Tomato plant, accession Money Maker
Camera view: horizontal (90 deg, fisheye); turntable rotation: 150 degrees
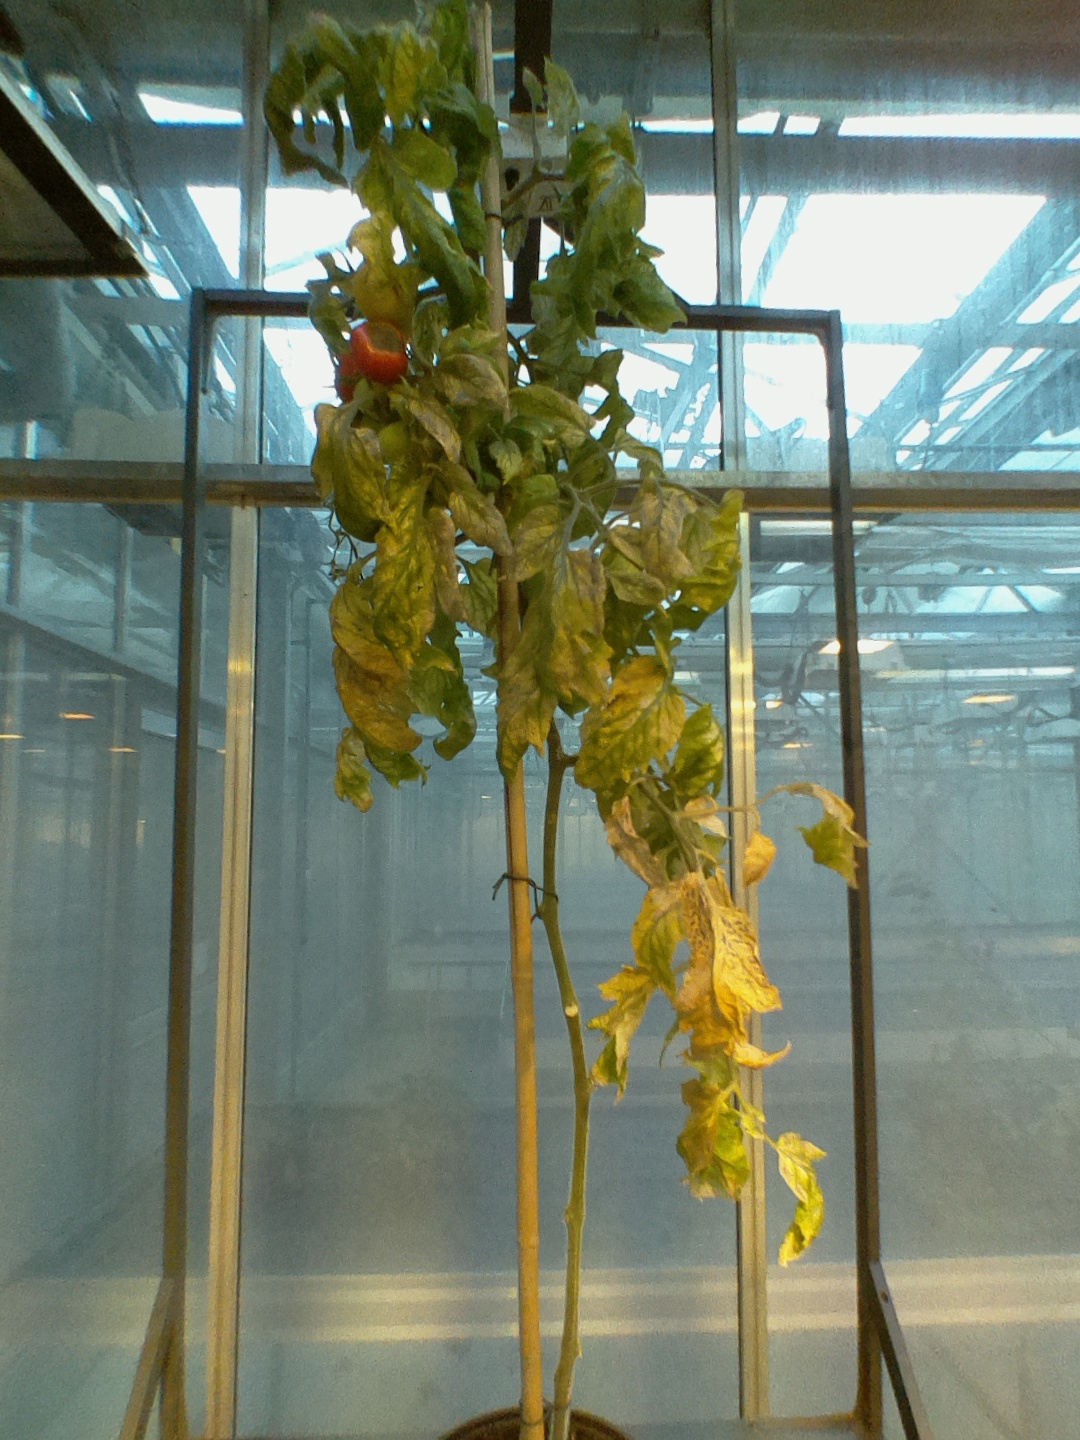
BBCH growth stage 83: 30%-40% of fruits show typical fully ripe color